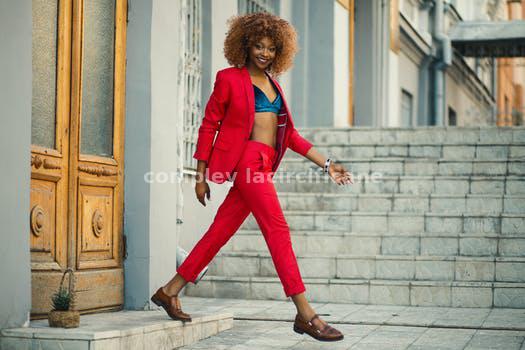
Label: Watermark